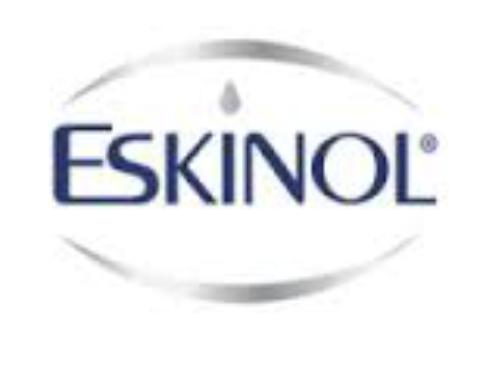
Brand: EskinoL
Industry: Necessities